La Suerte Biological Field School

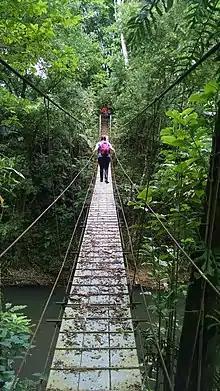
Swinging bridge over the Rio La Suerte

La Suerte Biological Field School, located in Northeastern Costa Rica, is one of two field schools operated by the Maderas Rainforest Conservancy (the other being the Ometepe Biological Field School in Nicaragua). The site is situated in a tropical rainforest basin. It houses courses in primatology, ecology, botany, and other courses related to the flora and fauna of Northeastern Costa Rica.